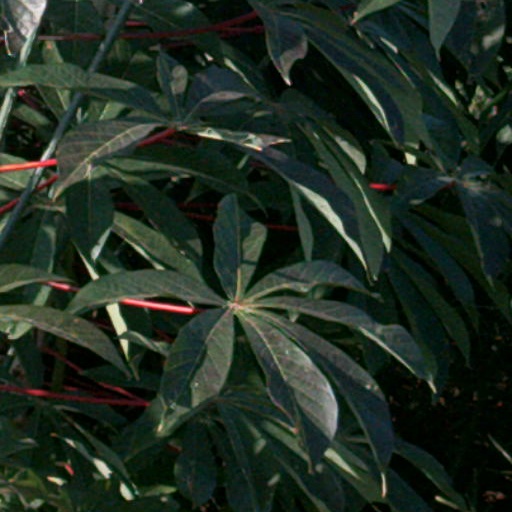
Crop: cassava